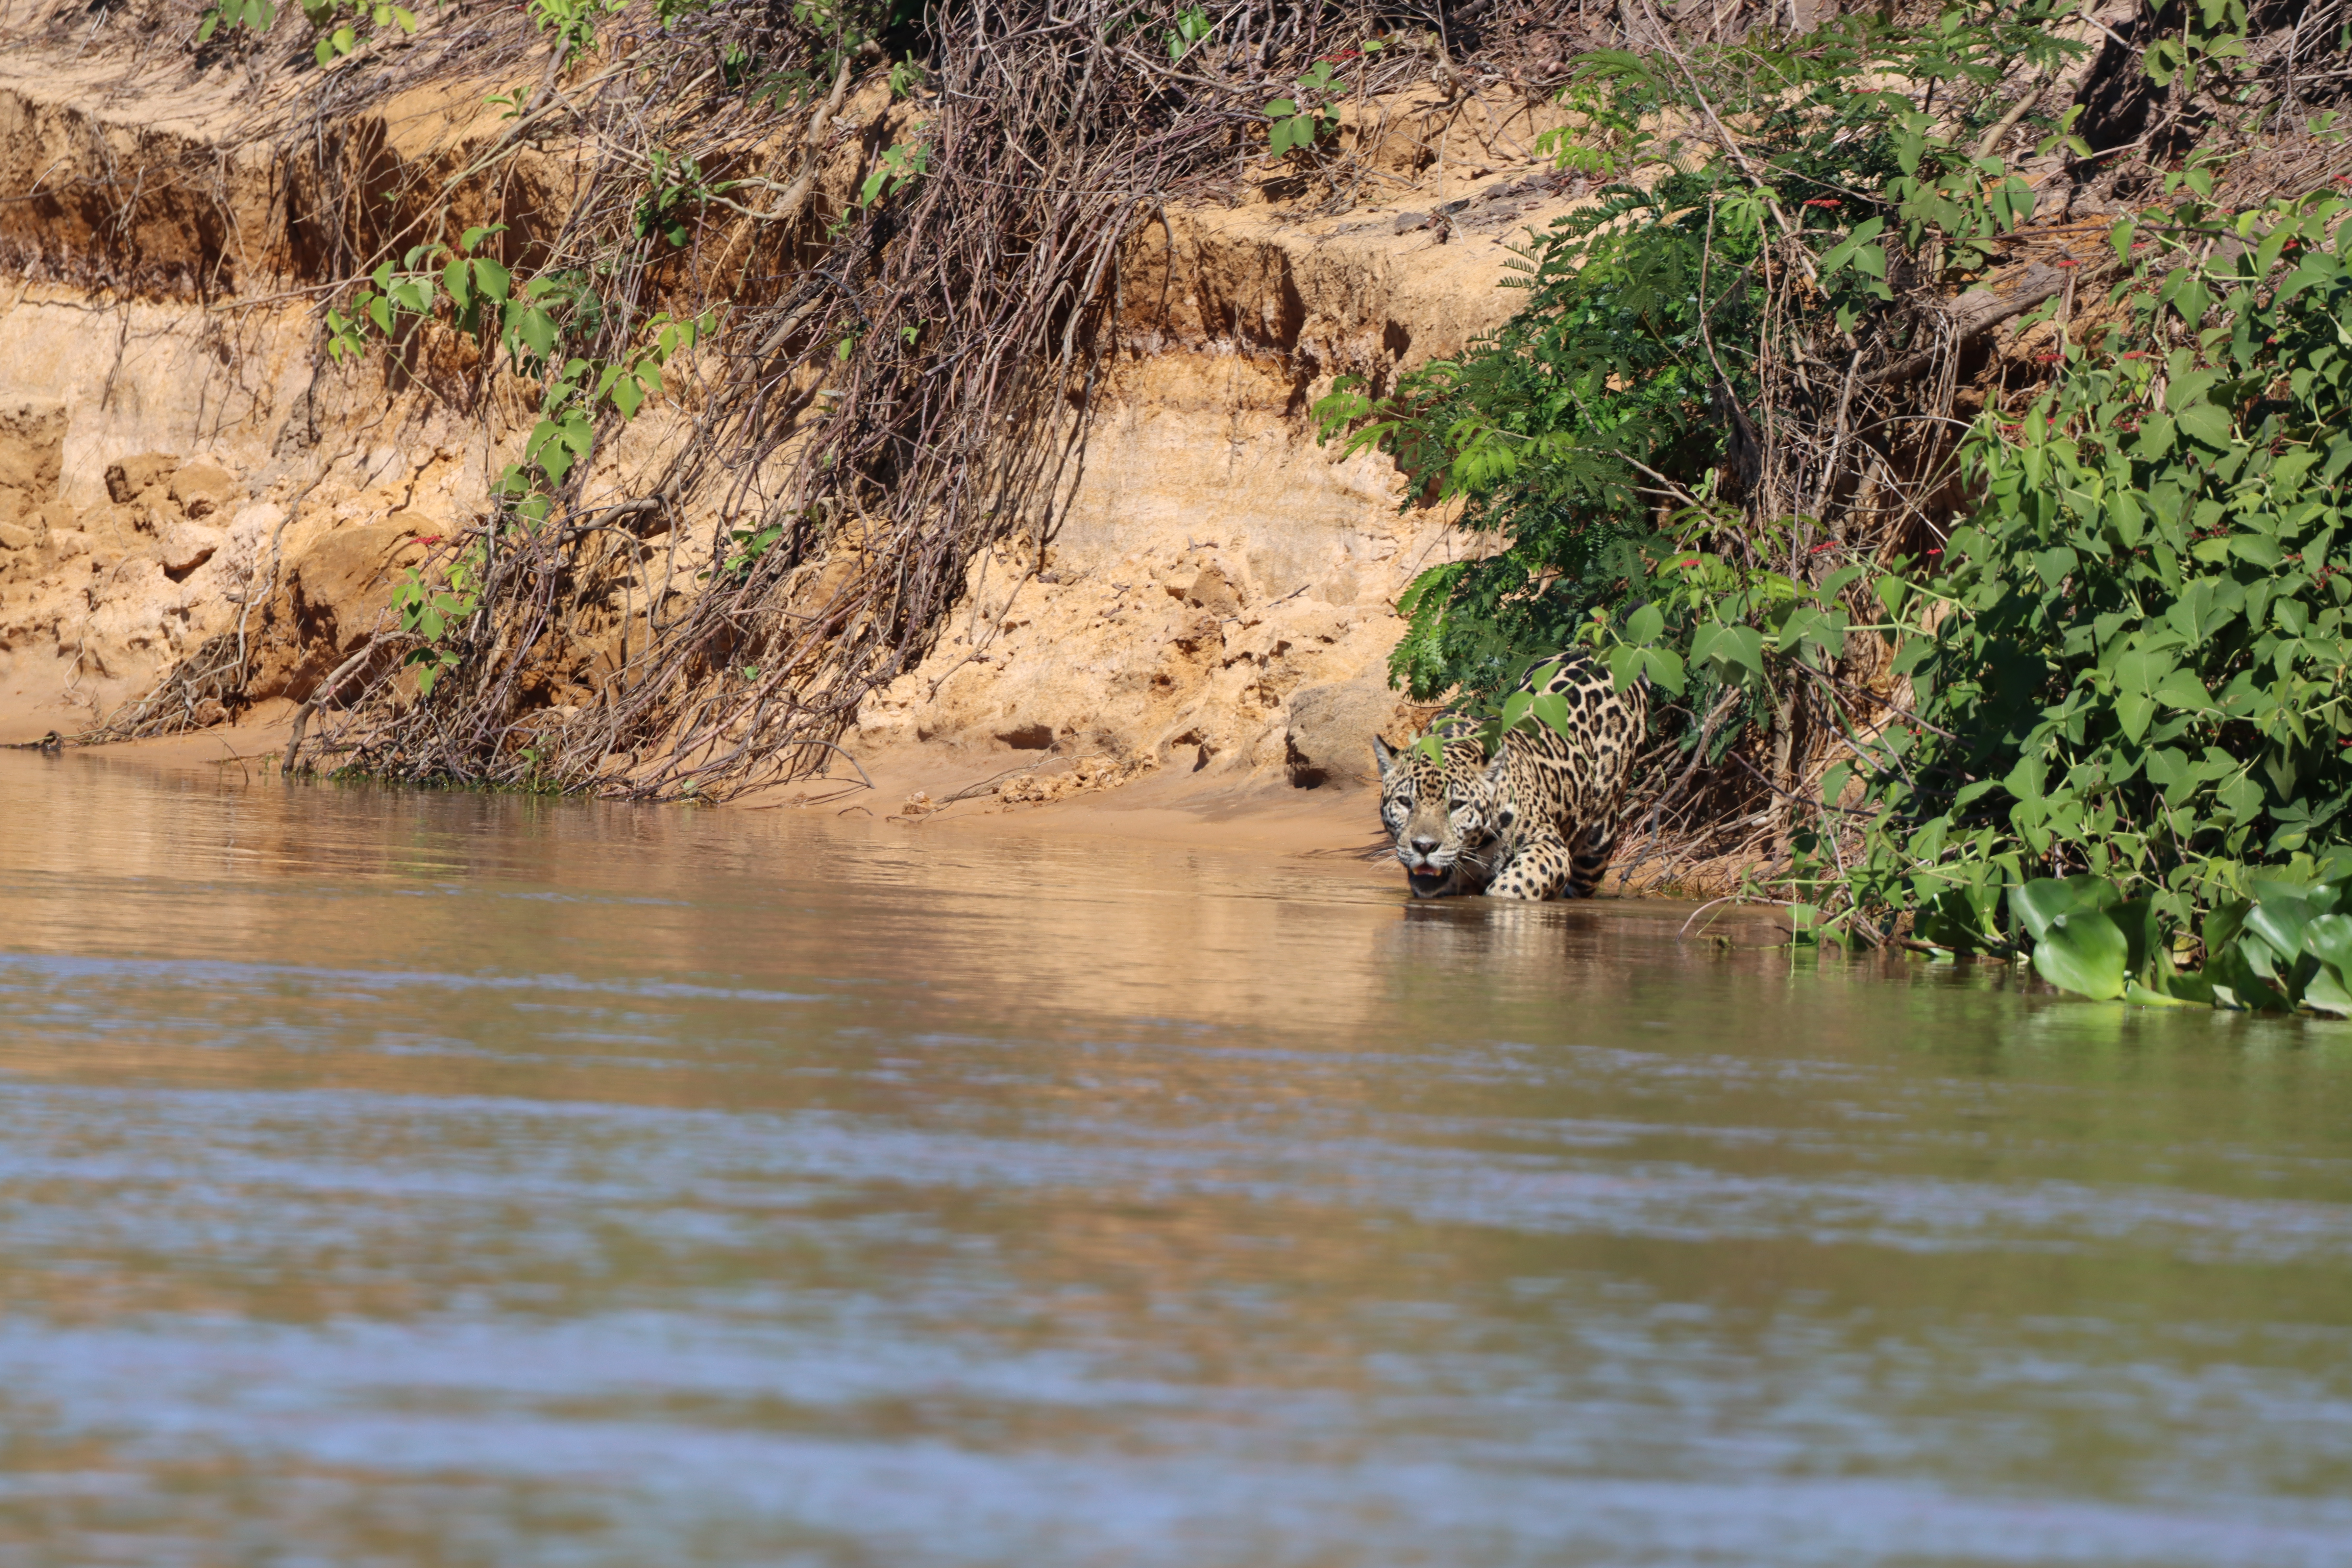
Jaguar: Ti